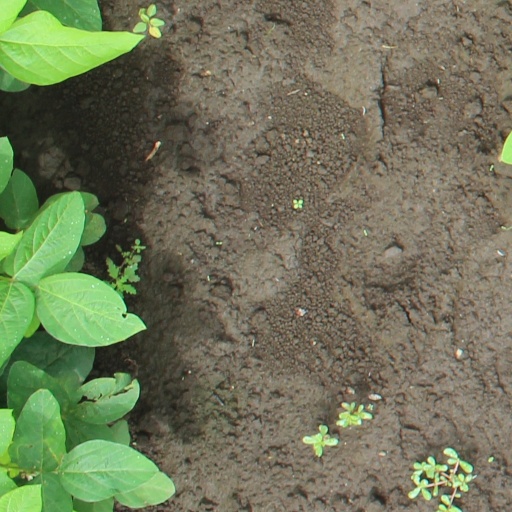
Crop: soybean